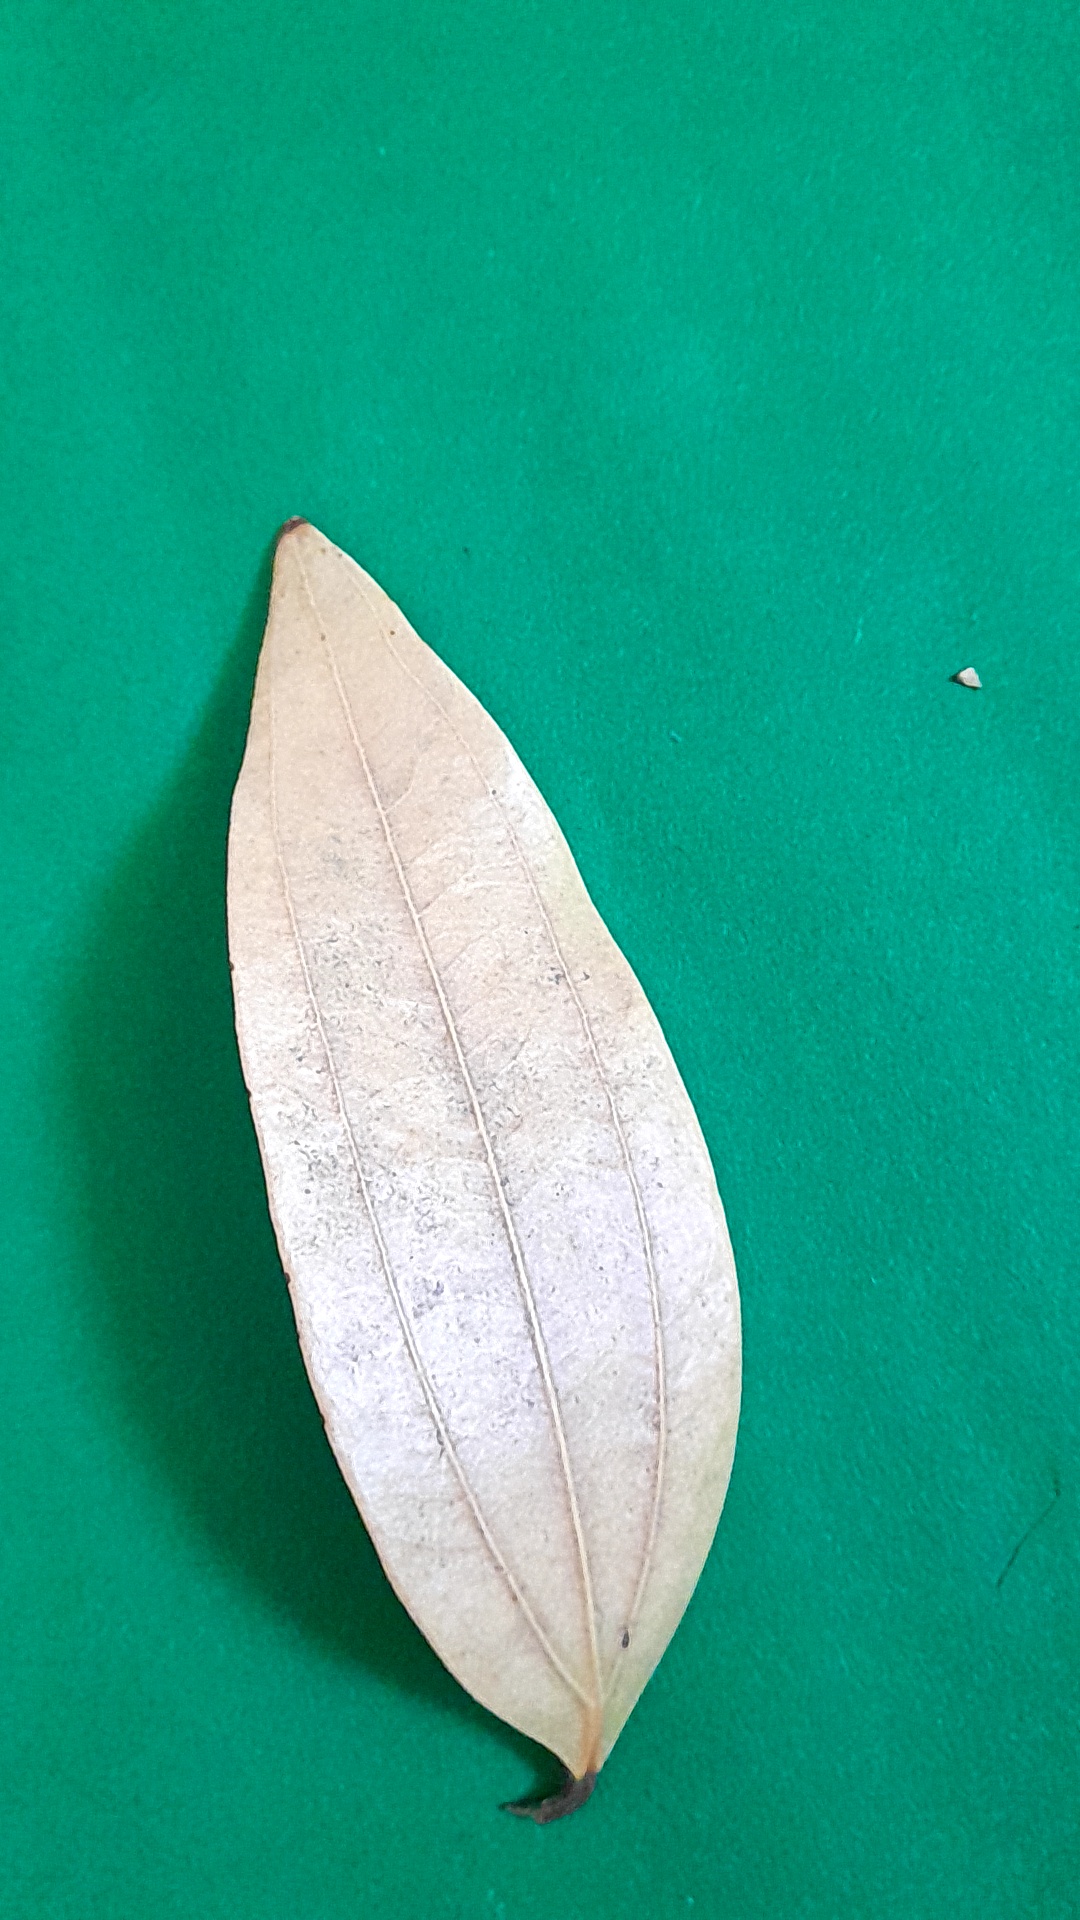
Label: Dry Leaf